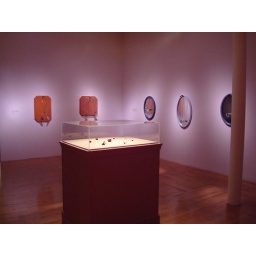
Trip to Boston - Fall 2007Parallax Conference - MassArtartist's reception, dutch mountains golden clogs, in situ